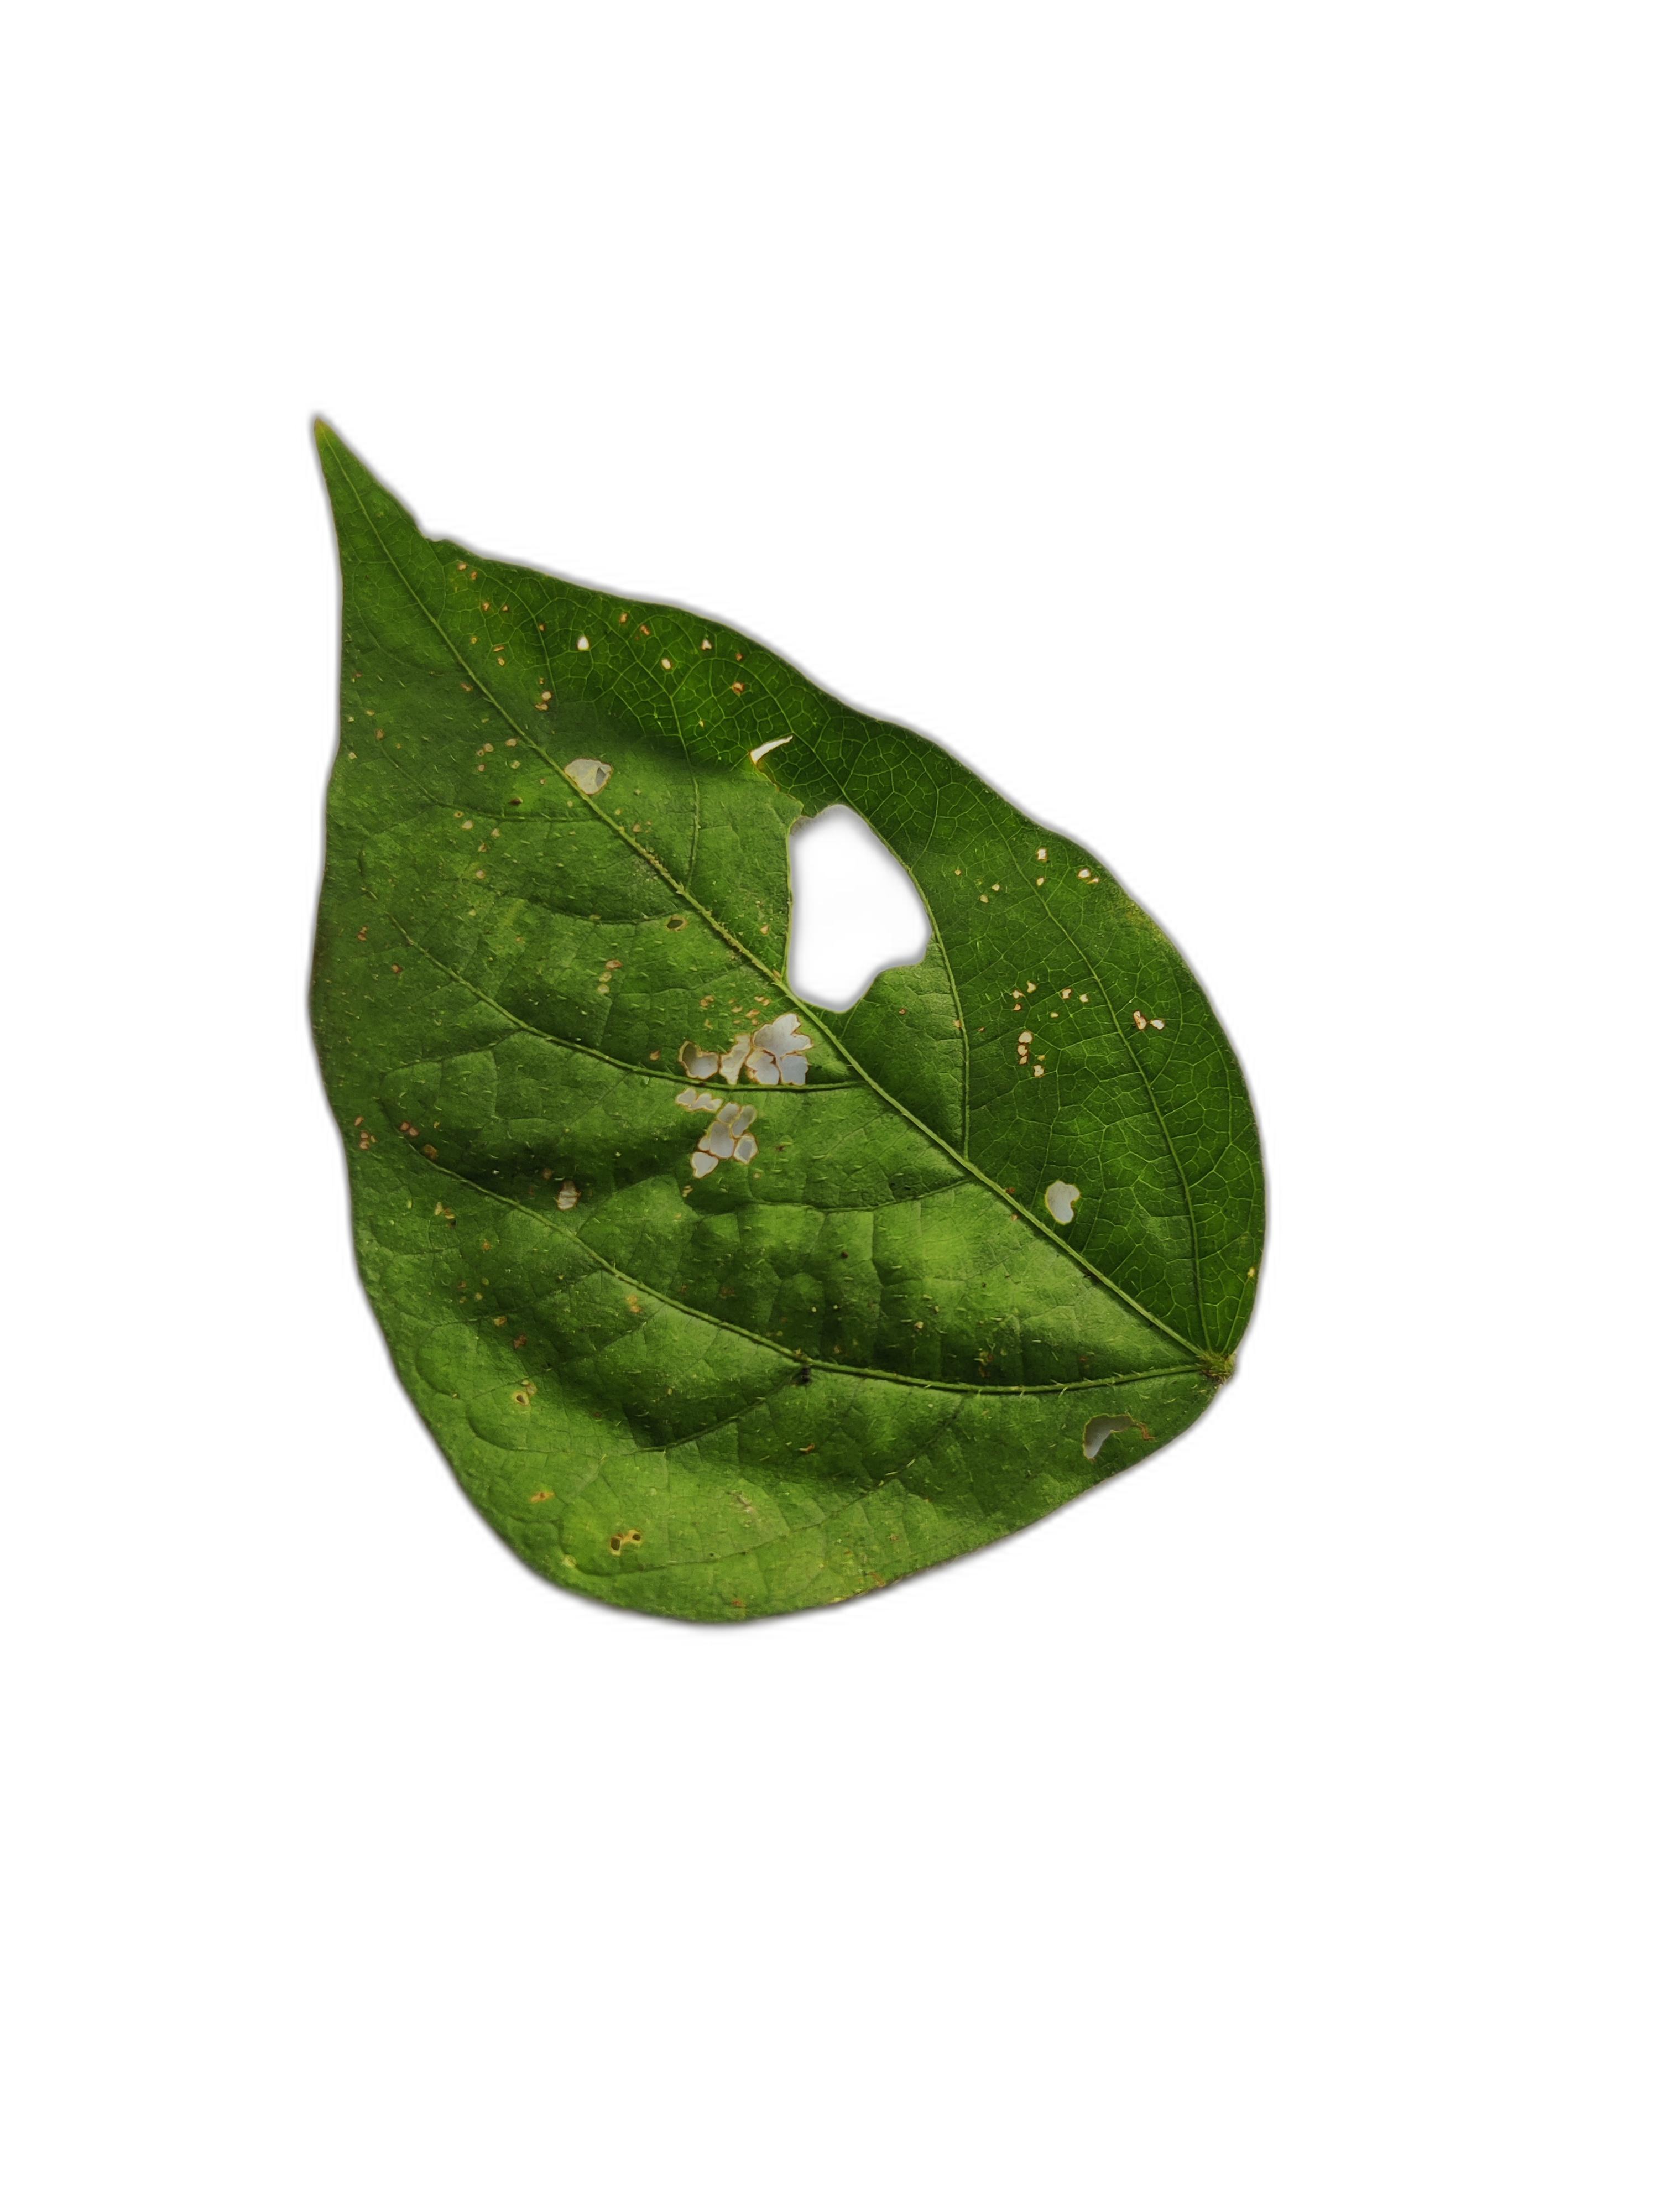
Label: Cercospora leaf spot